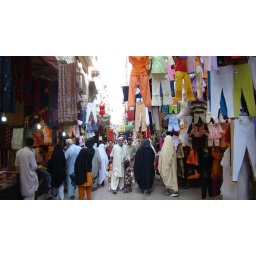
Notice how the women on the street are dressed...and the type of clothing floating above them.